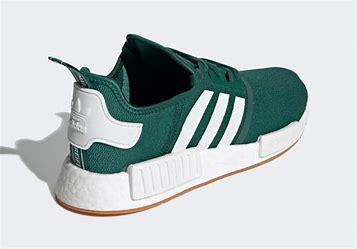
Brand: Adidas
Model: NMD